Príncipe de Asturias (ocean liner)

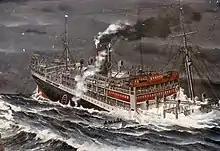
Painting portraying the sinking of the "Príncipe de Asturias"

Shortly before dawn on 5 March 1916, while trying to approach the port of Santos in dense fog, the ship ran aground on shoals about east of Ponta do Boi on the island of Ilhabela, opening a huge hole in her hull.